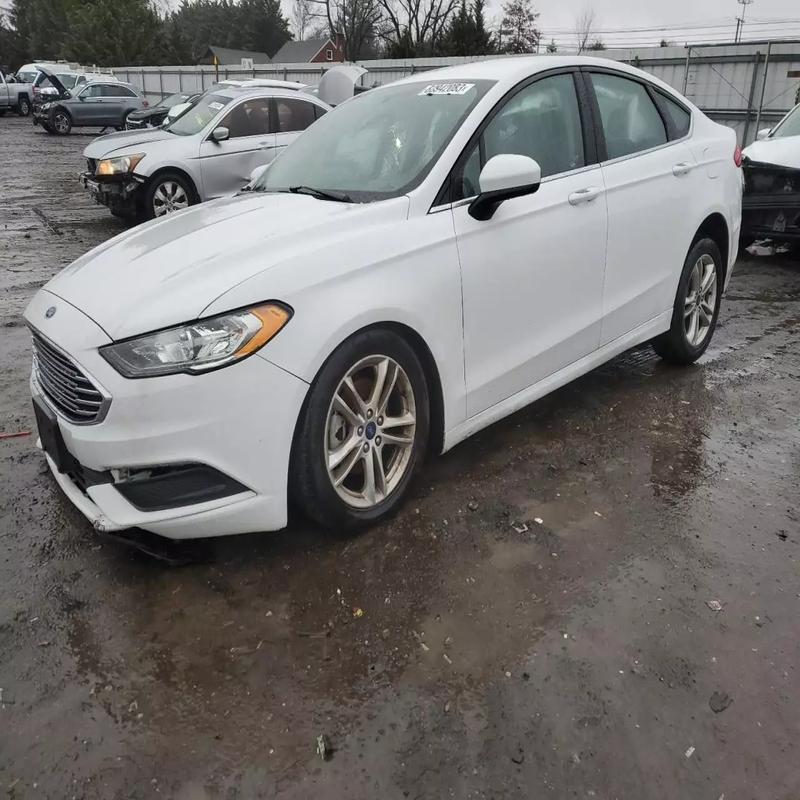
Aucun dommage détecté.
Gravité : aucun